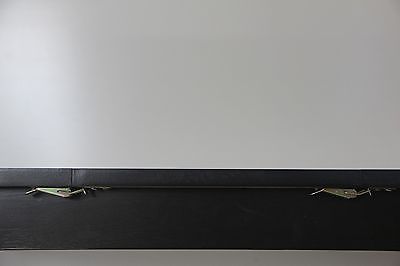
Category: table